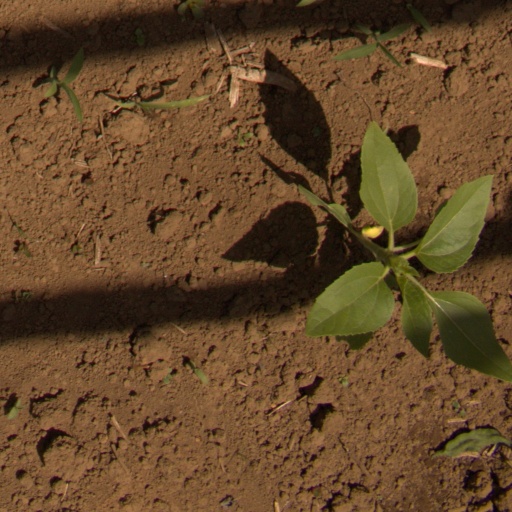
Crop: Jerusalem artichoke